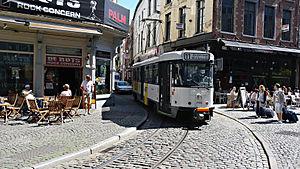
La ligne 11 du tram d'Anvers est une ligne de tramway qui relie la gare d'Anvers-Berchem à Melkmarkt.